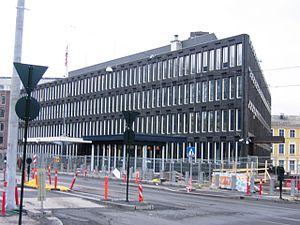
Cet article est une liste partielle des bâtiments et meubles conçus par Eero Saarinen.
Voici les représentations diplomatiques des États-Unis à l'étranger :